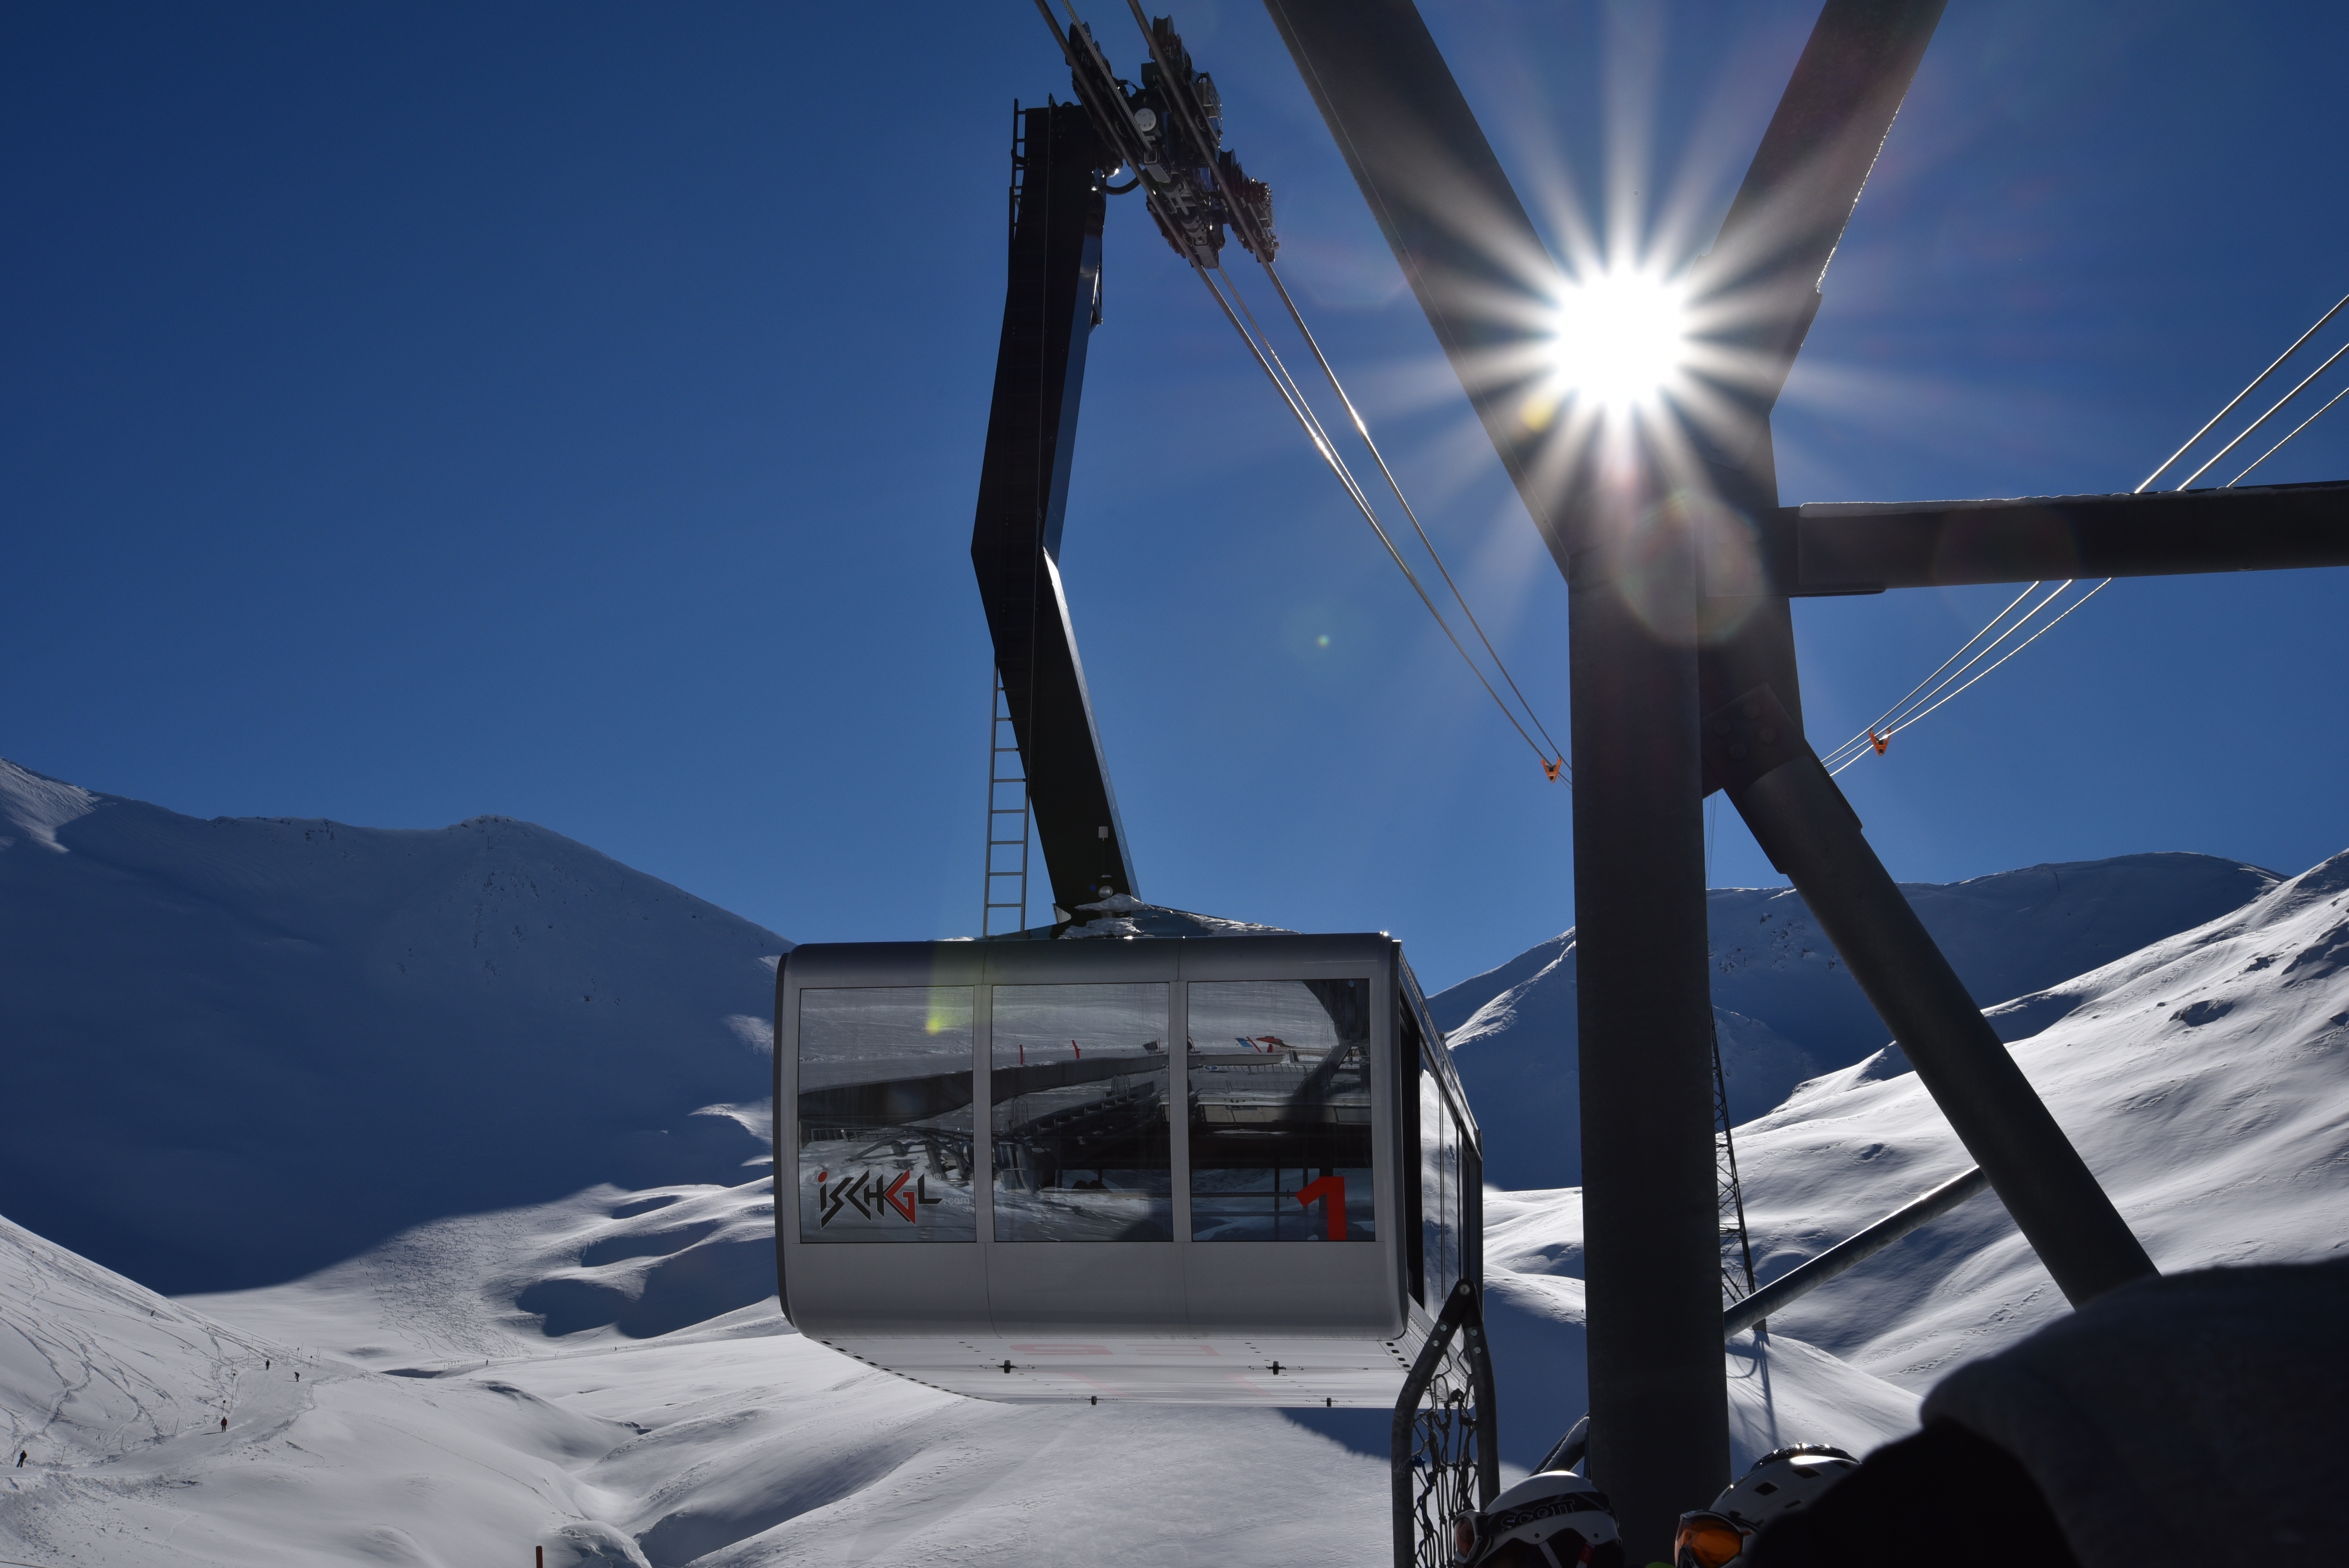
mountain, snow, winter, wind, vehicle, flight, skiing, ischgl, mountain railway, atmosphere of earth